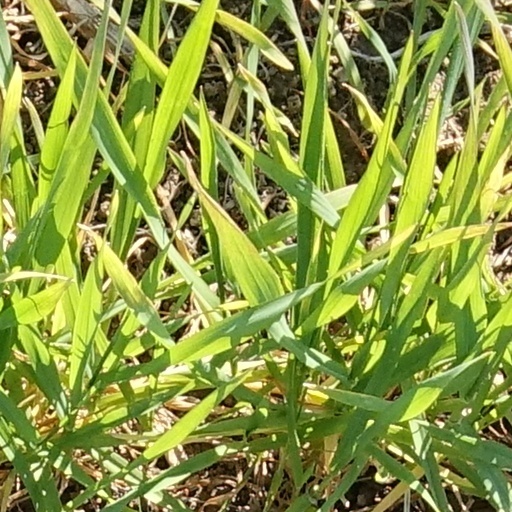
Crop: wheat